Euphrosyne of Alexandria

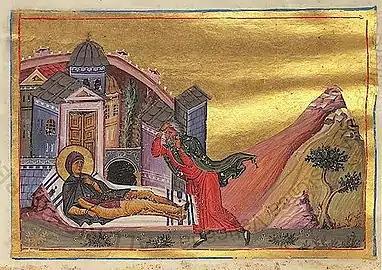
A dying Euphrosyne reveals herself to her father, miniature from the "Menologion of Basil II"

Euphrosyne's father Paphnutius went to the monastery "for solace for his grief" over the loss of his only daughter; the abbot sent Euphrosyne to provide him with spiritual direction and comfort, but Paphnutius did not recognize her because she covered her face with a veil and never revealed her identity. He received "helpful advice and comforting exhortation" from her anyway and returned to meet with her several times, becoming, as Clark put it, "the spiritual father to her own biological father". Eventually, in the last year before her death, she revealed to Paphnutius her secret; they reconciled, and she requested that he tell no one and that he prepare her body for burial. After she died, Paphnutius distributed all his wealth to the poor and to the monastery, and became a monk himself, living in his daughter's cell for ten years, until he died and was buried beside Euphrosyne. Clark stated that Paphnutius' actions was another instance of the theme of gender reversal in Euphrosyne's story, and a reworking and complication of the issues of physical and spiritual fatherhood revealed in the "reversal of the father-daughter relationship".